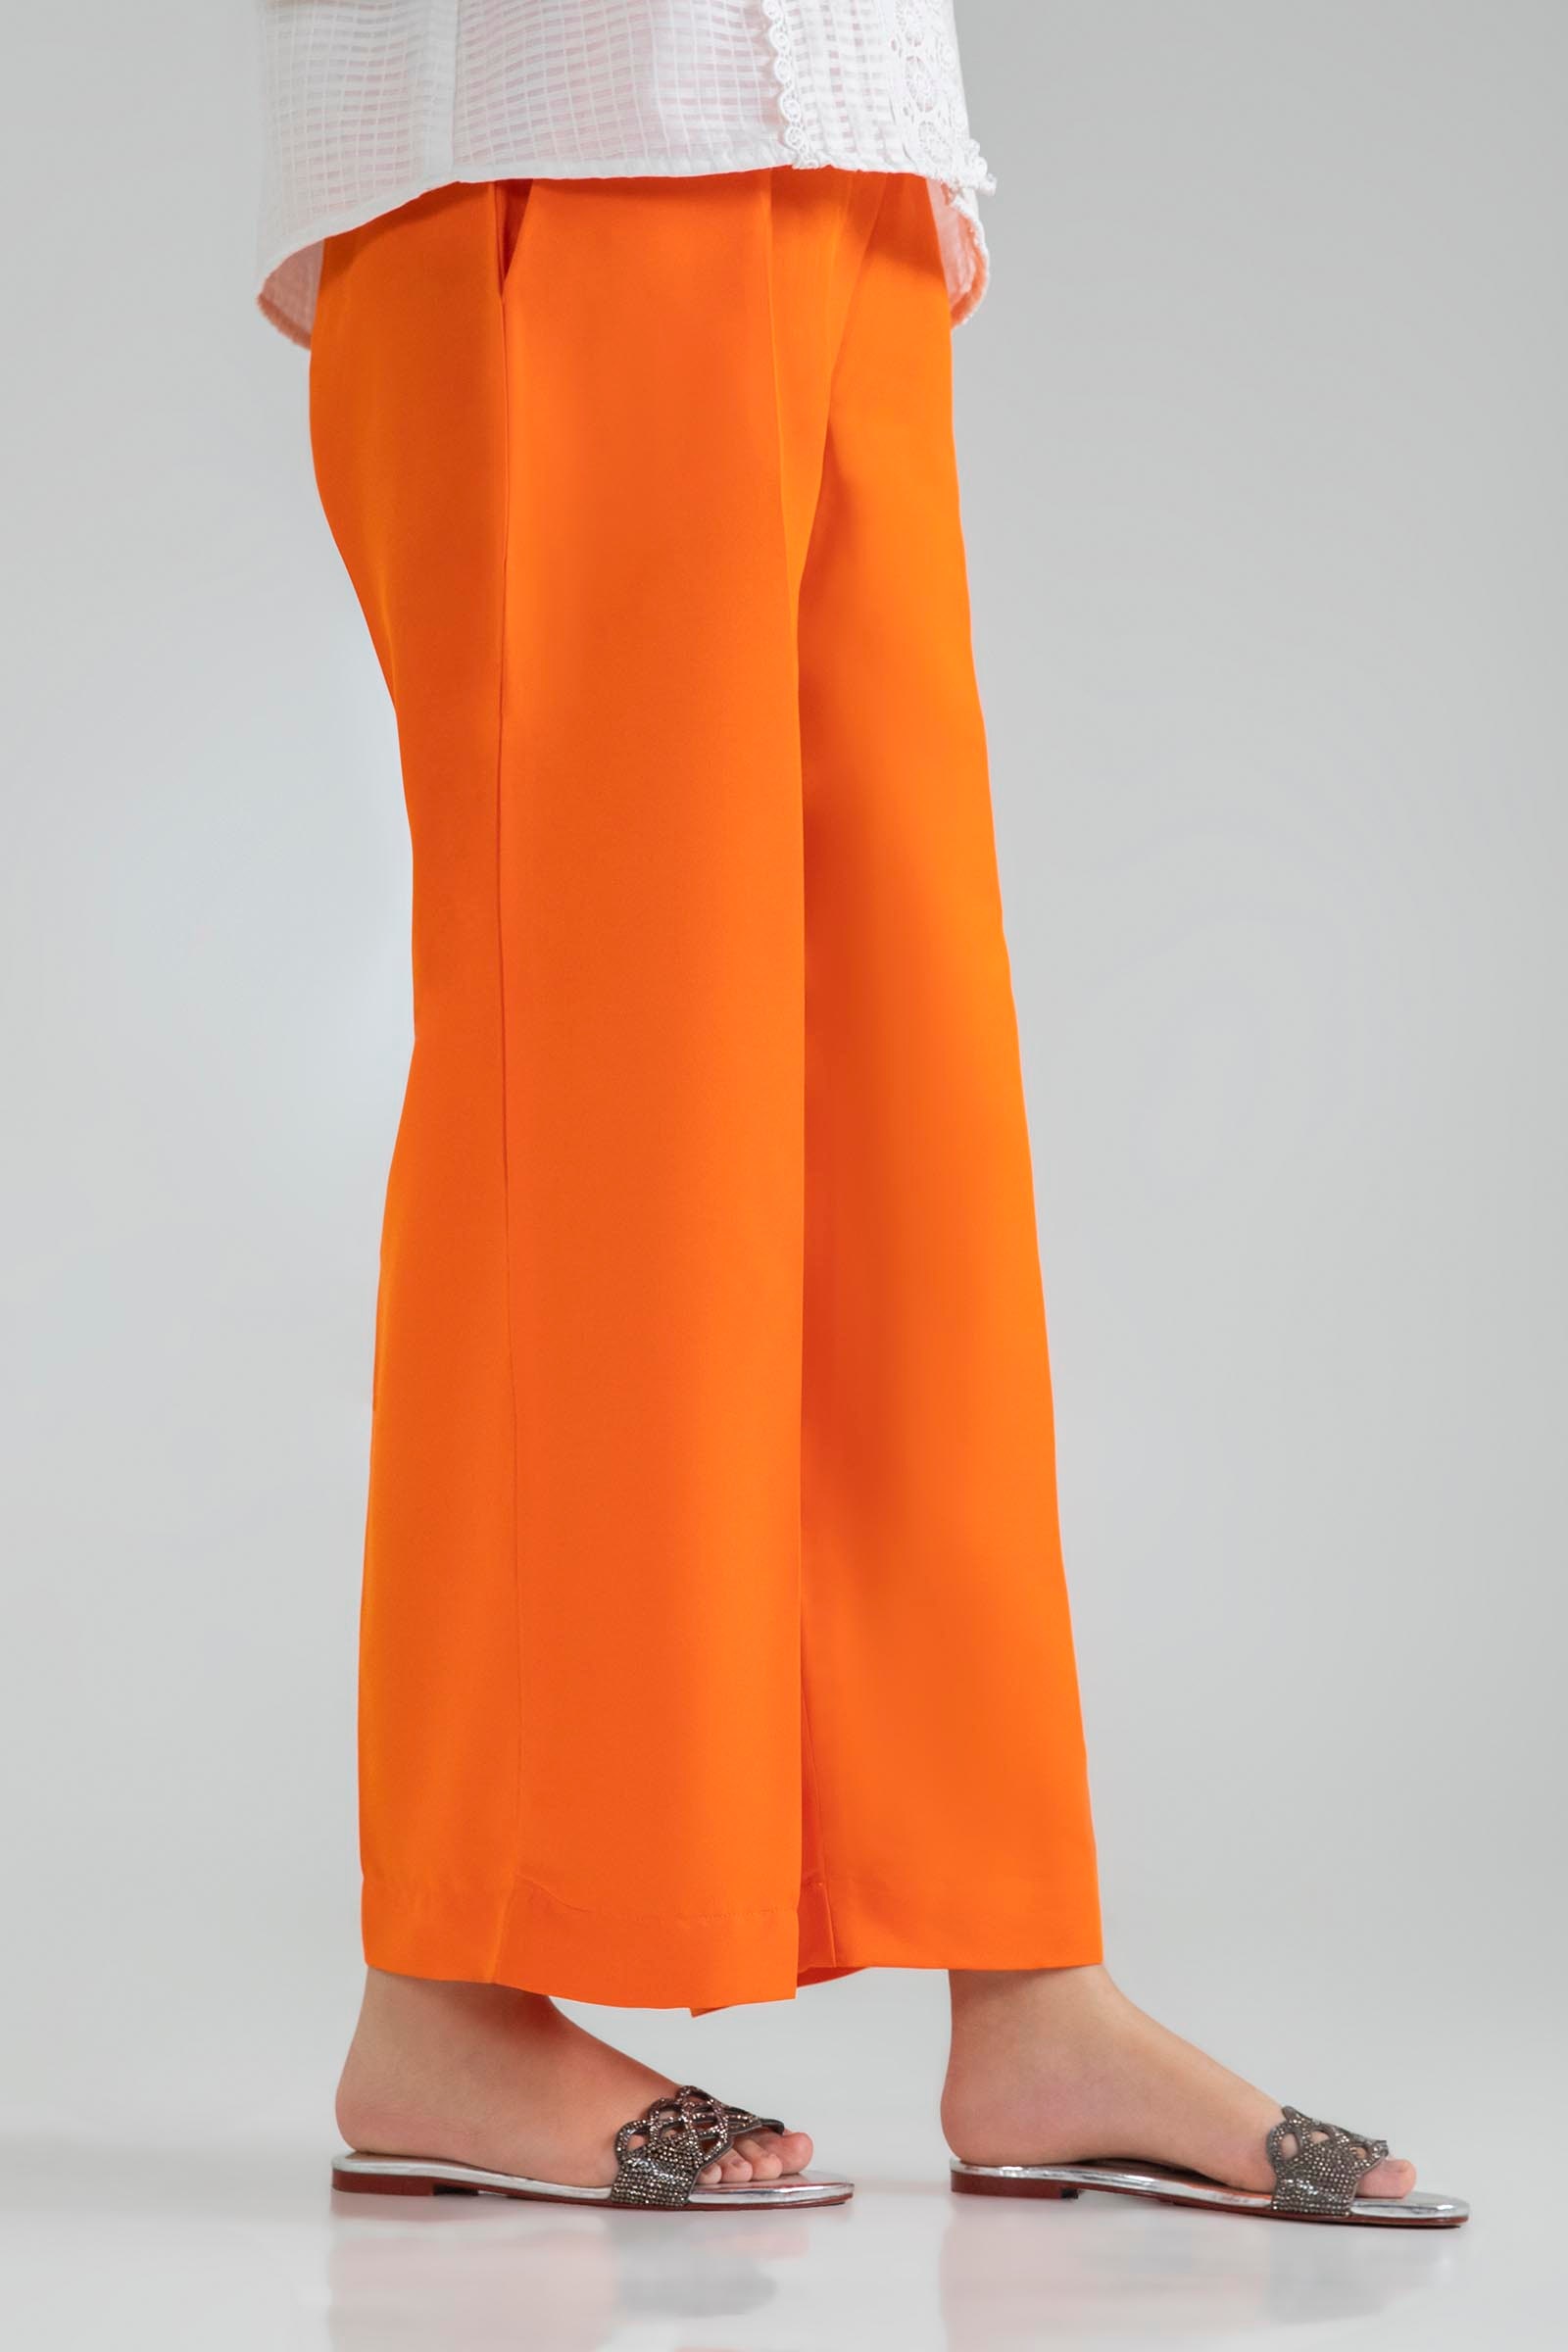
orange jasmine wide leg pants